Shrewsbury and Hereford Railway

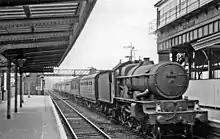
Leominster railway station

1846 was a peak year for authorising railway schemes: there were 435 railway bills in the session as a whole. A financial slump followed, and it became impossible to get money for railway projects, and the directors were unable to proceed. In 1848 and 1849 efforts were made to reduce the estimated cost of construction so as to be able to make some progress. A single track line, and use of the Leominster Canal bed for the formation of the railway might bring the cost down to £480,000.